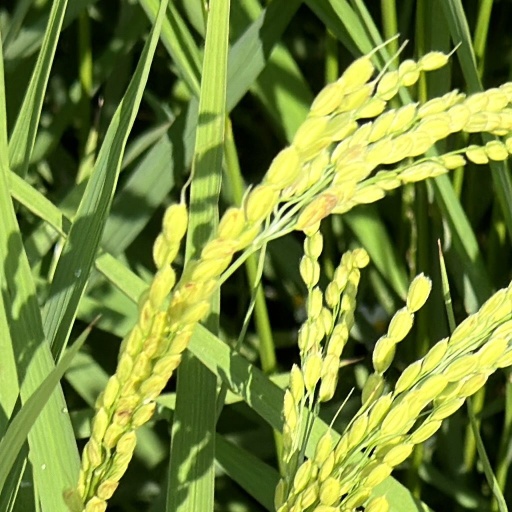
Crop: rice